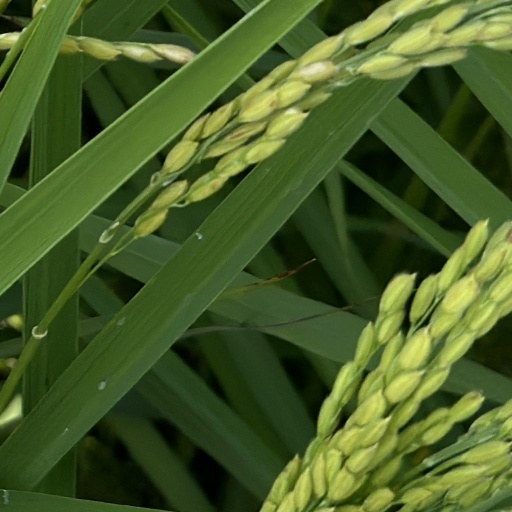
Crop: rice